Eugène-François Vidocq

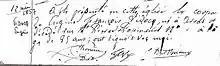
Entry in the register of deaths of the church Saint-Denys

His body was brought to the church of Saint-Denys du Saint-Sacrement, where the funeral service was held. It is not known where Vidocq is buried, though there are some rumours as to the location. One of them, mentioned in the biography of Philip John Stead, claims that his grave is at the cemetery in Saint Mandé. There is a gravestone with the inscription "Vidocq 18". According to information from city officials, however, this grave is registered to Vidocq's last wife, Fleuride-Albertine Maniez.